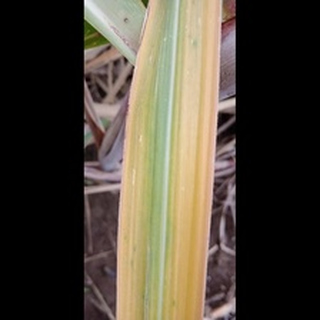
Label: sugarcane_yellow_leaf_disease